Bonnie MacLeary

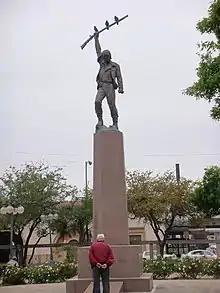
MacLeary's statue of Ben Milam in San Antonio, Texas was commissioned for the 1936 Texas Centennial.

The showing of two of her sculptures at the National Academy of Design in 1921 marked the beginning of MacLeary's career, and in 1924 her sculpture "Aspiration" was acquired by the Metropolitan Museum of Art. She suffered a studio fire in 1927, which destroyed many pieces; at some point during this time in her life she also divorced her husband. She quickly recovered from the loss of her workspace, and soon began winning prizes for her work. She became an associate member of the National Academy of Design in 1930; her diploma portrait in the collection is by Jerome Myers. Other organizations to which she belonged include the National Sculpture Society, the National Association of Women Painters and Sculptors, the Allied Artists of America, the American Artists Professional League, the Society of Medalists, and the Southern States Art League. During her career she would show at the Pennsylvania Academy of the Fine Arts and the National Arts Club, among other places. From the 1940s she focused on ceramic work. She resettled in Washington, New Jersey in 1955. In 1964 she and her second husband, James McGahan, moved to Florida.